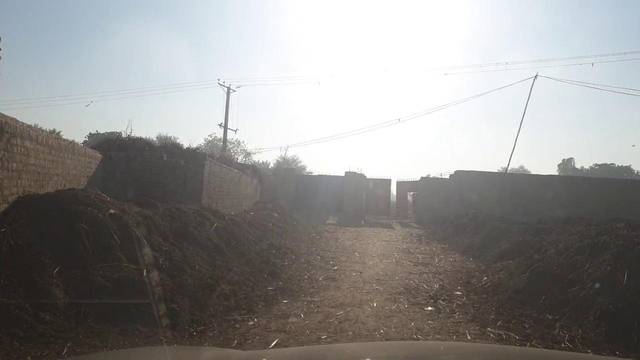
Region: Pakistan
Coordinates: 28.073, 69.375